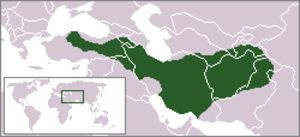
Medien
Medien omkring 600 f.Kr..
Medien, var et oldtidsrige, der rummede det foreslåede Kurdistan. Mederne talte medisk. Det moderne kurdiske sprog stammer fra medisk.